George A. Pearre

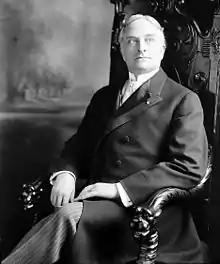

Born in Cumberland, Maryland, Pearre attended private schools, the Allegany County Academy at Cumberland, St. James College near Hagerstown, and Princeton College. He graduated from West Virginia University at Morgantown in 1880 and from the law department of the University of Maryland, Baltimore in 1882. He was admitted to the bar in 1882 and commenced practice in Cumberland in 1887. He later served as adjutant and lieutenant colonel in the Maryland National Guard from 1887 to 1892.